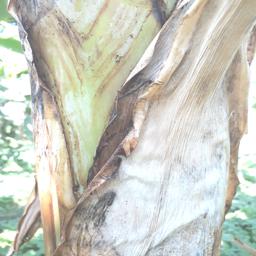
Label: BACTERIAL SOFT ROT